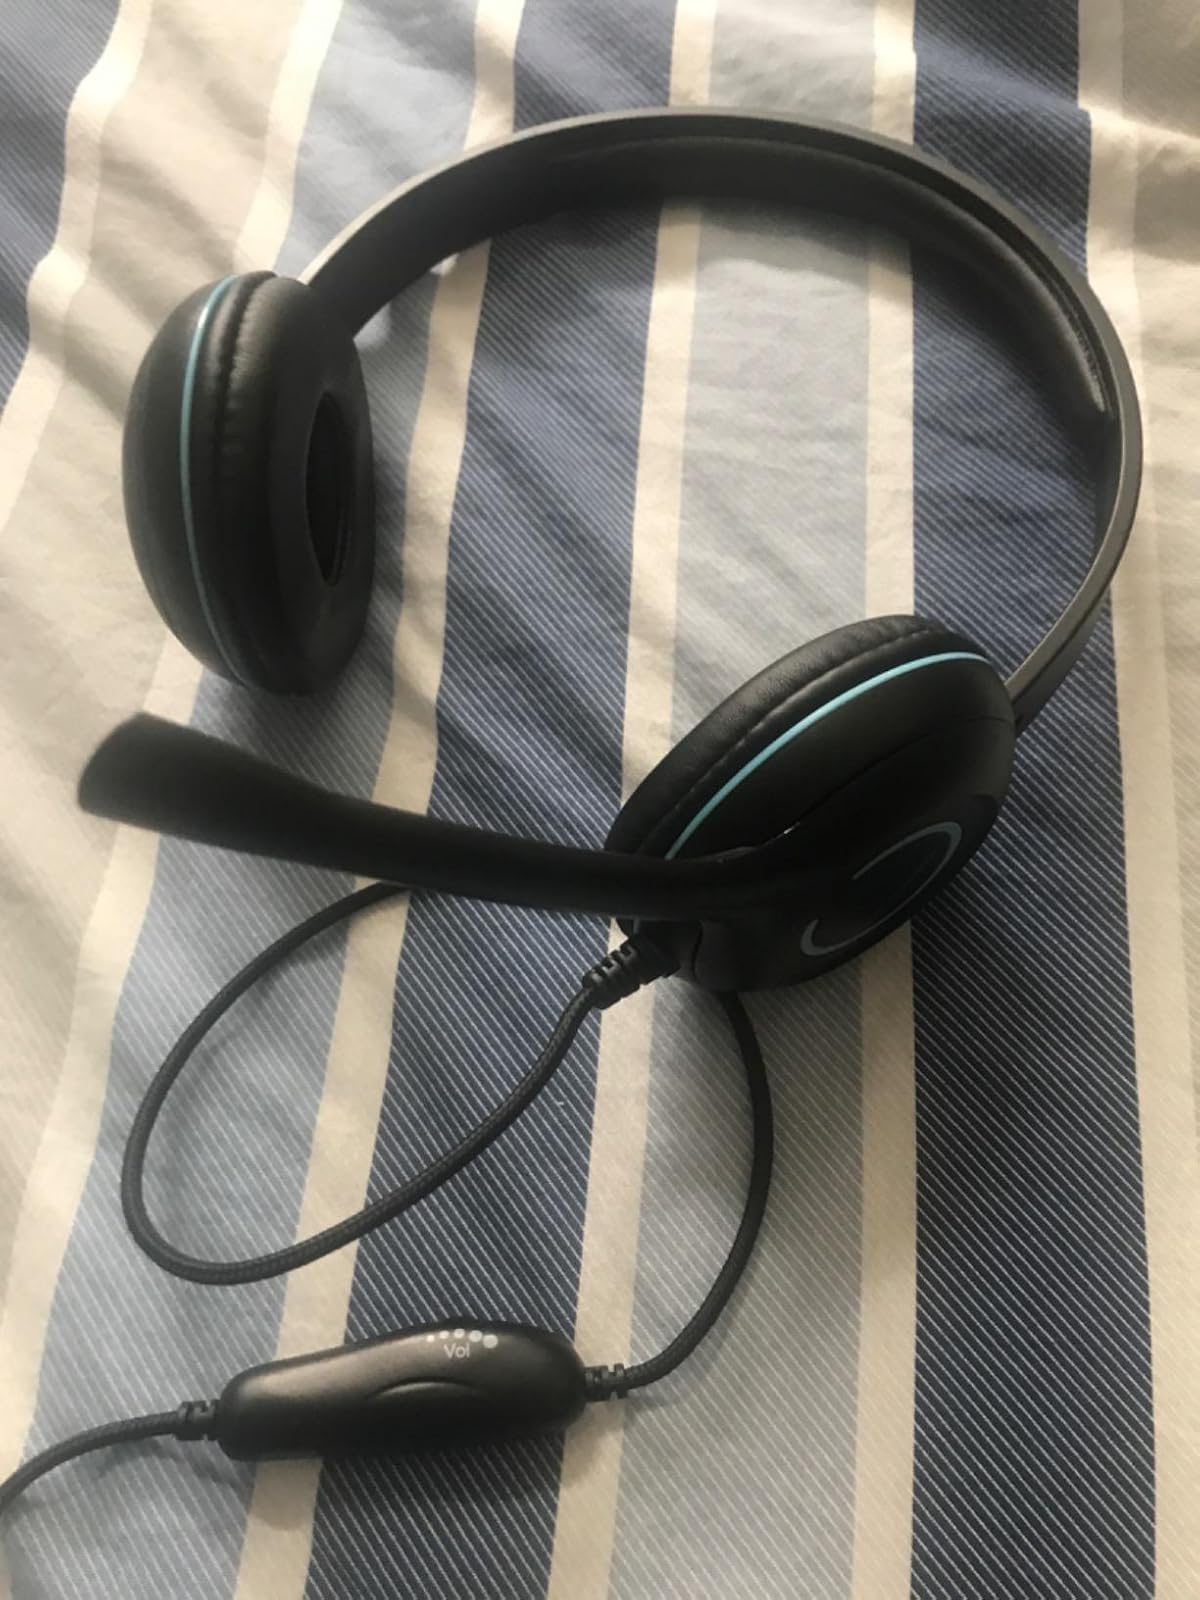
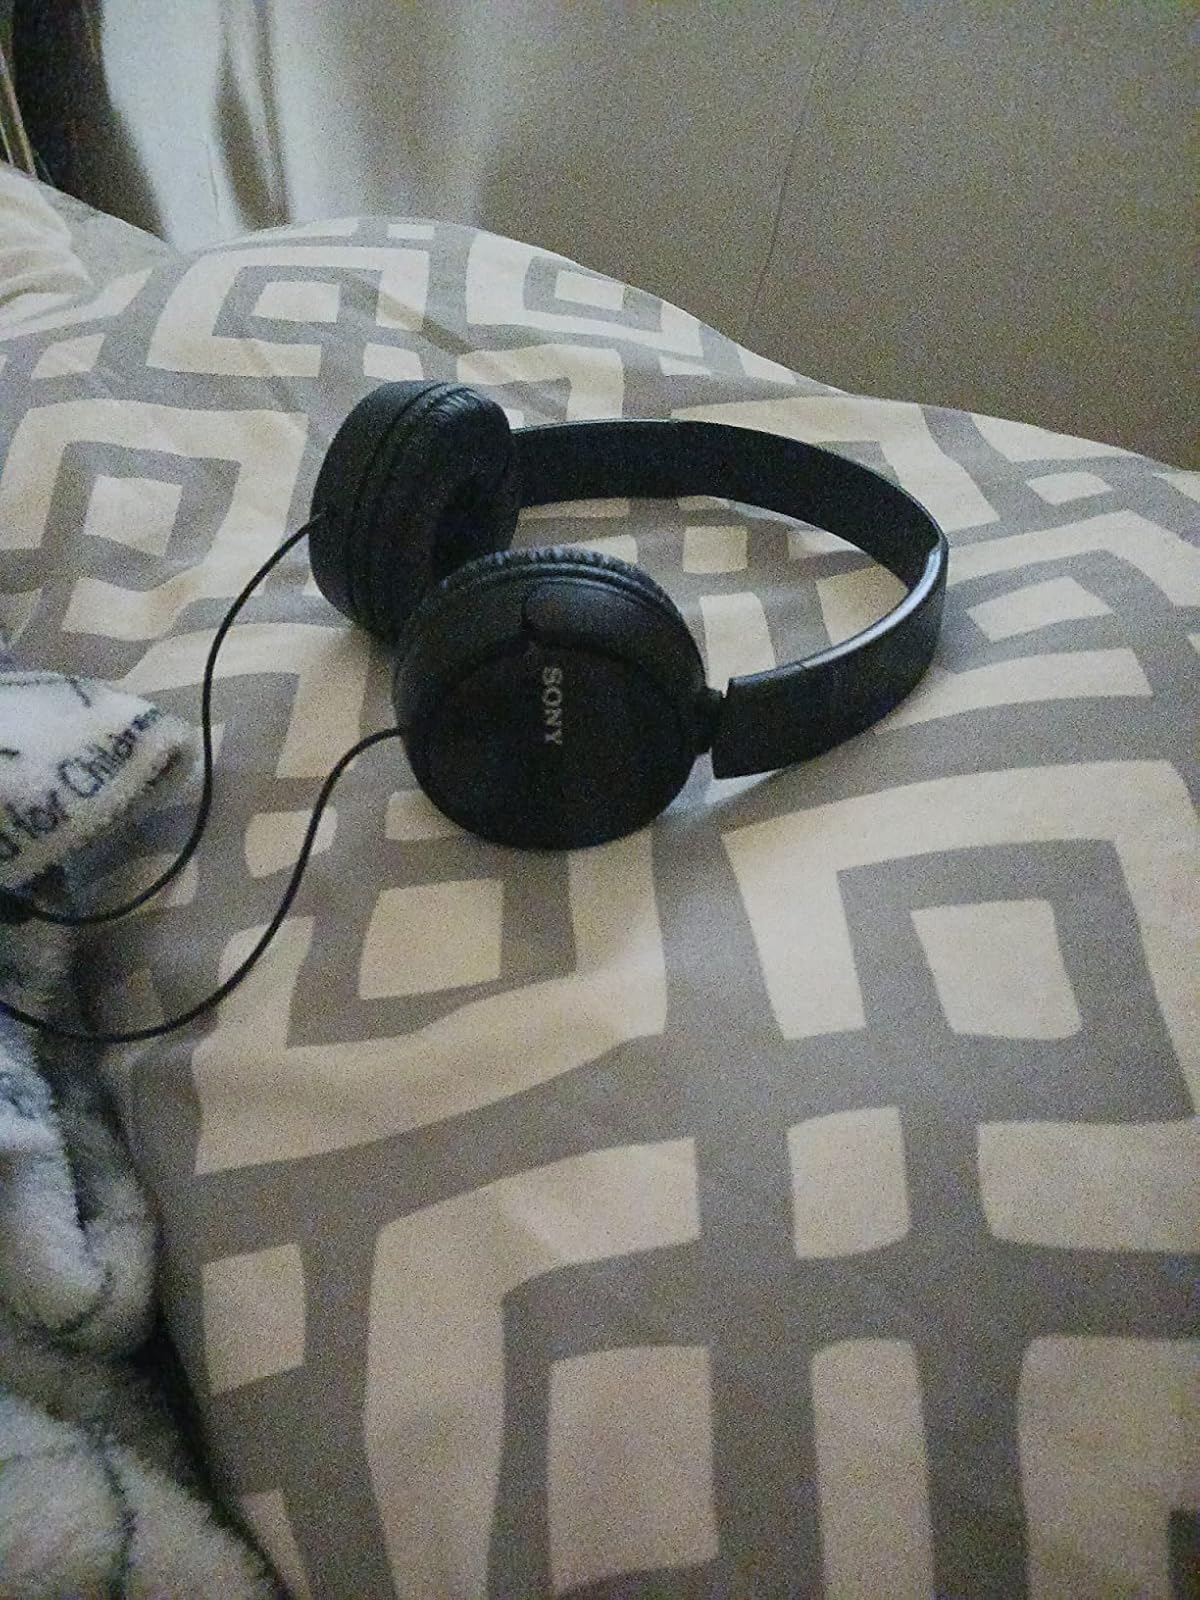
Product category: headphones
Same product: no